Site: brandenburg
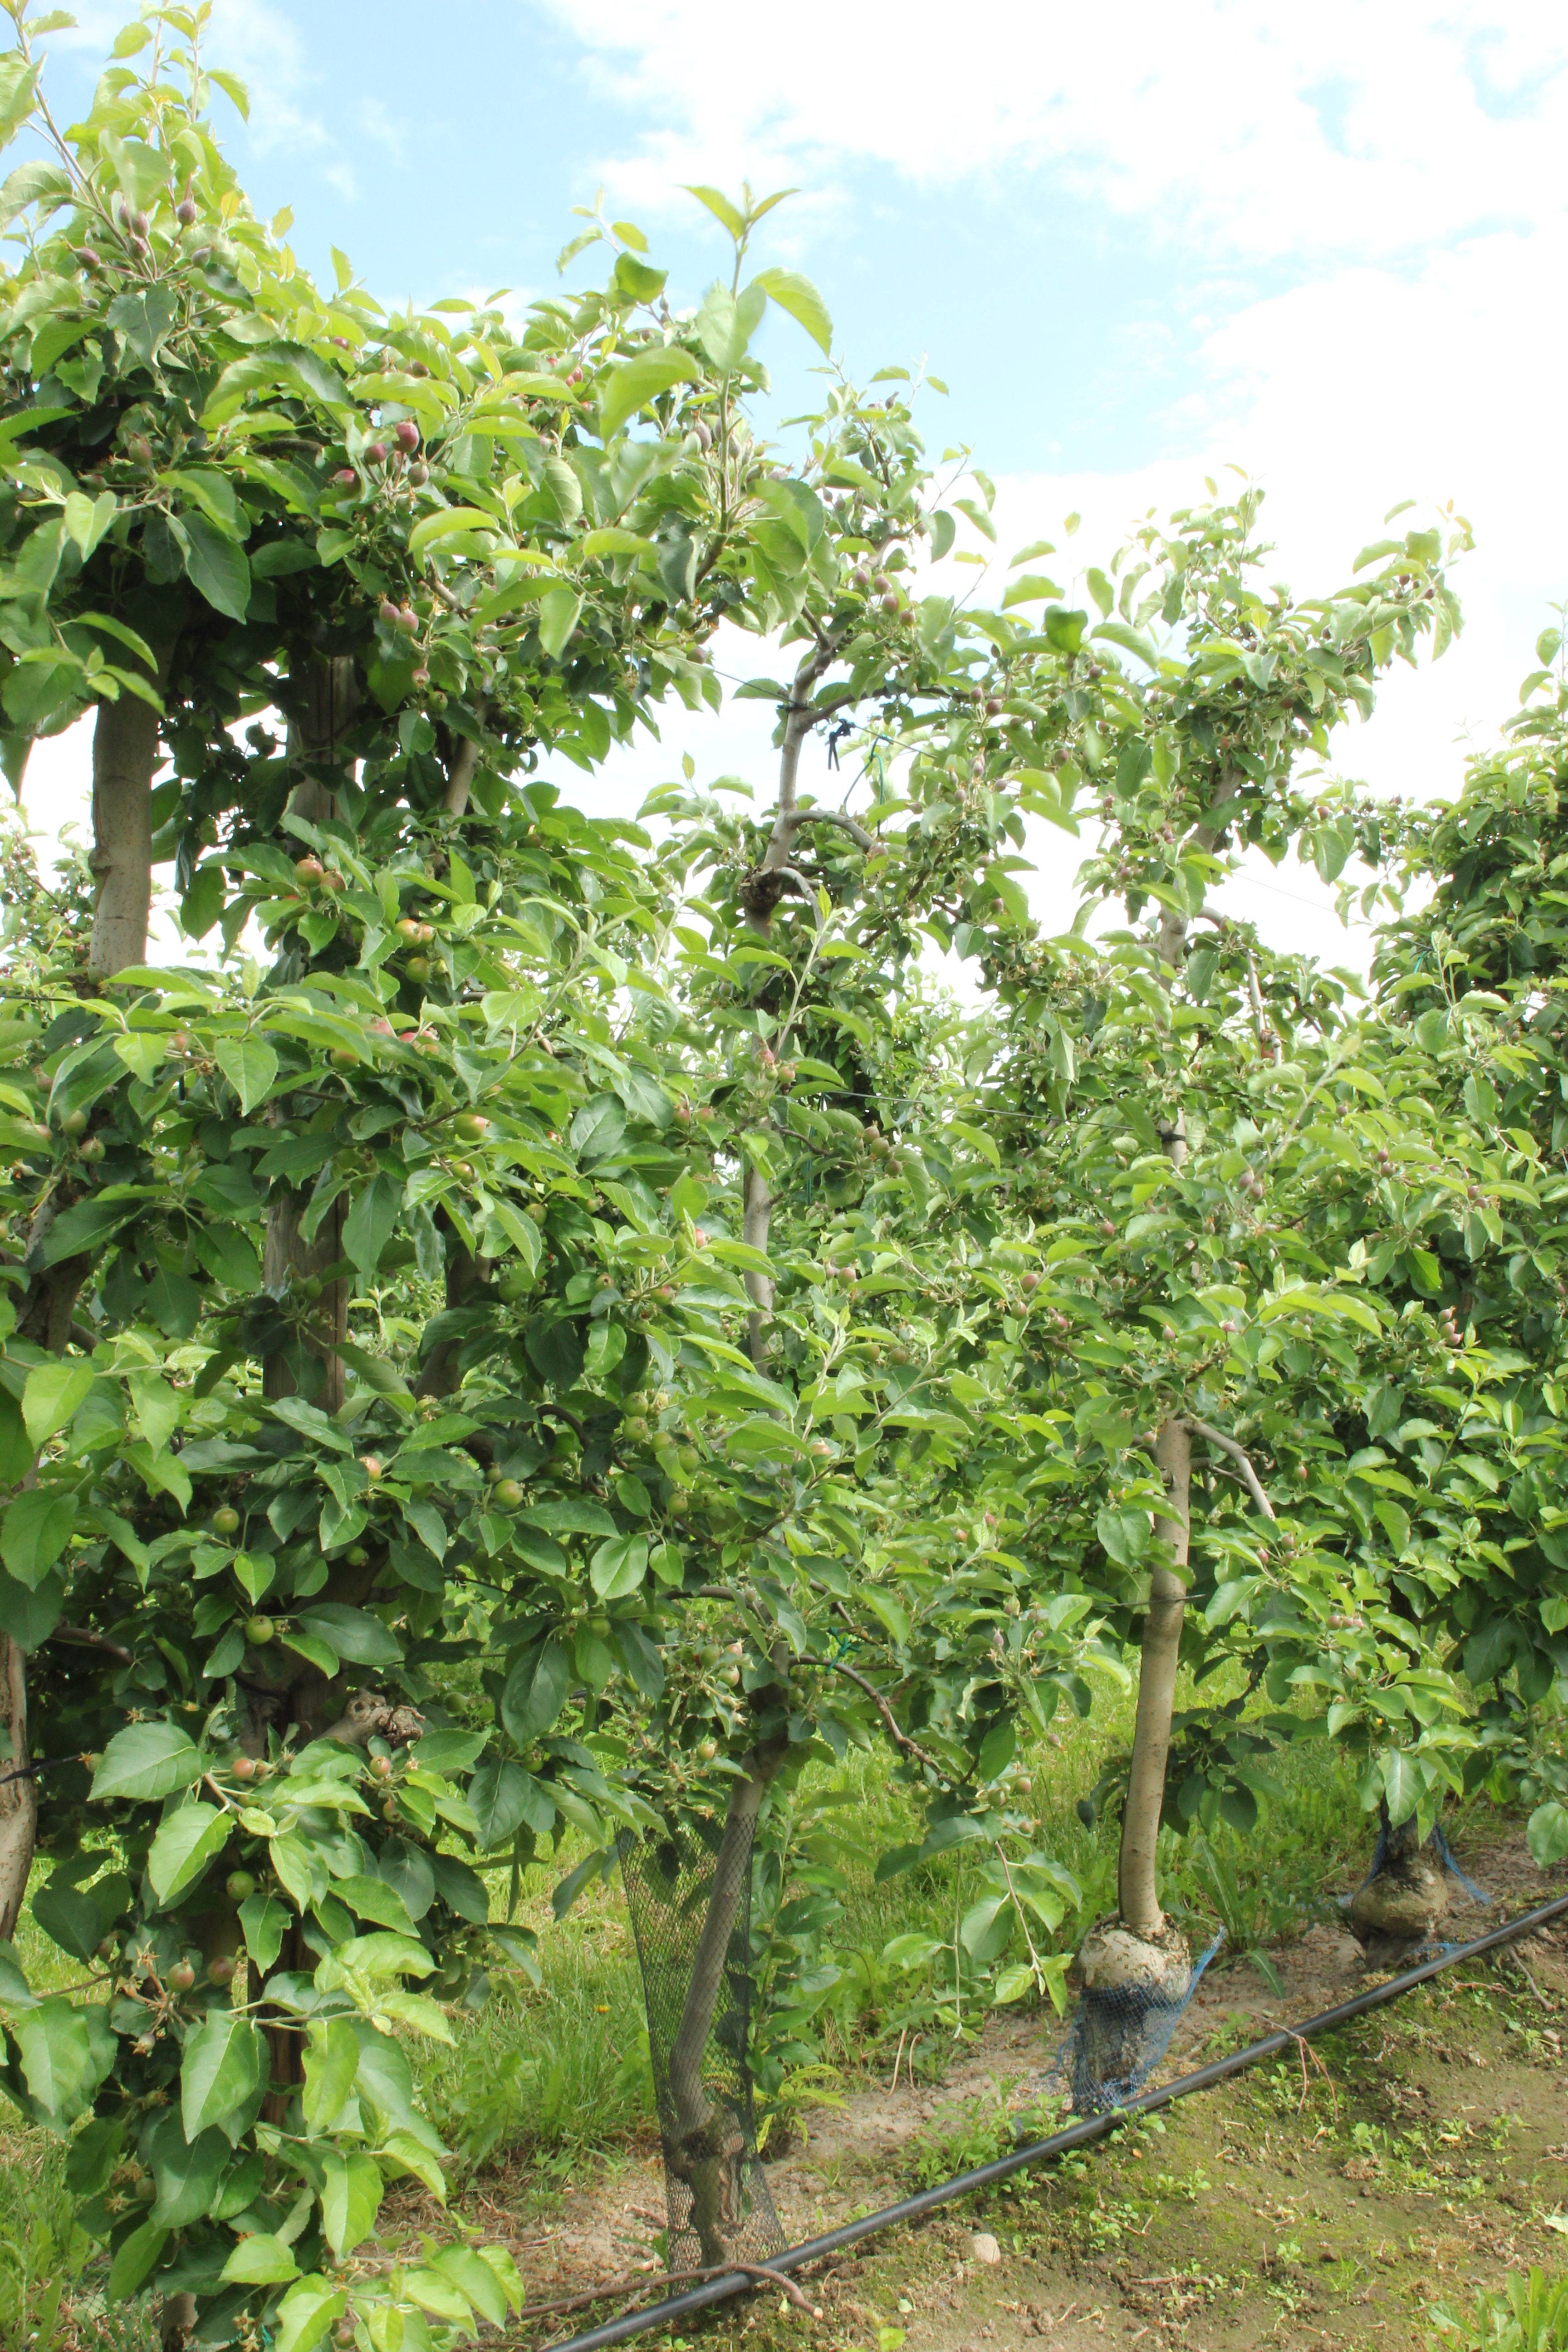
Growth stage (BBCH 72): Development of fruit